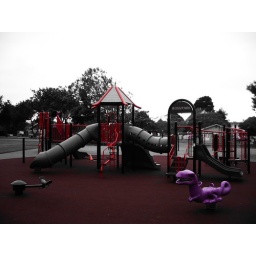
here's red! the ground was bouncy rubber stuff, and it had red speckles in it. the purple thing was purple.